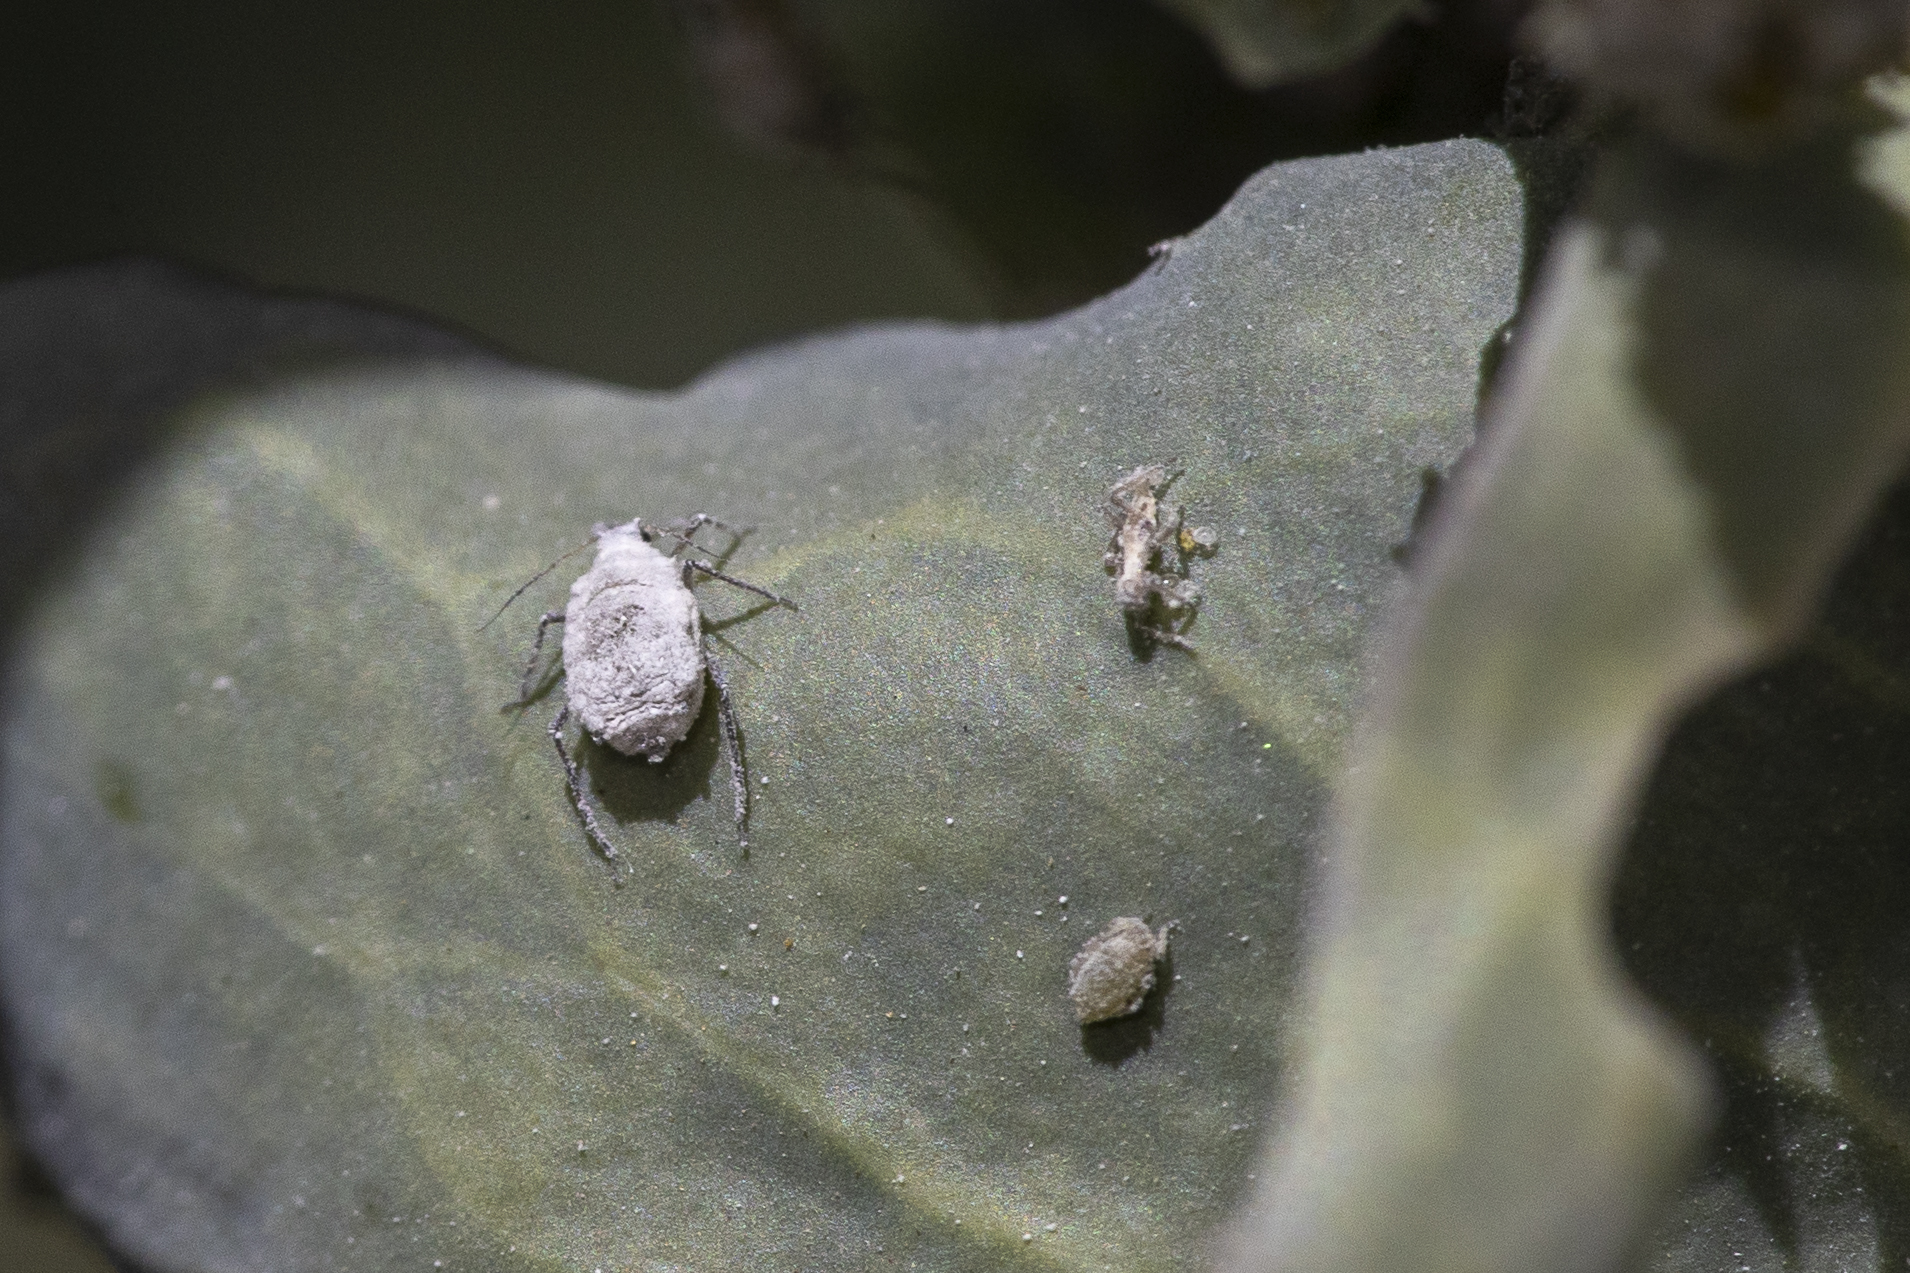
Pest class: cabbage_aphid